John Wycliffe

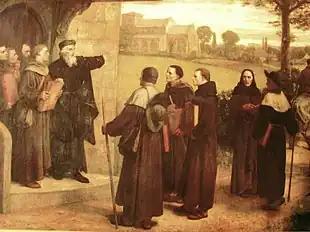
"Wyclif Giving 'The Poor Priests' His Translation of the Bible" by William Frederick Yeames, published before 1923.

In 1374, Wycliffe's name appears on a commission, after a bishop, which the English Government sent to Bruges to discuss with the representatives of Gregory XI a number of points in dispute between the king and the pope. He was no longer satisfied with his chair as the means of propagating his ideas, and soon after his return from Bruges he began to express them in tracts and longer works. In a book concerned with the government of God and the Ten Commandments, he attacked the temporal rule of the clergy, the collection of annates, indulgences, and simony.